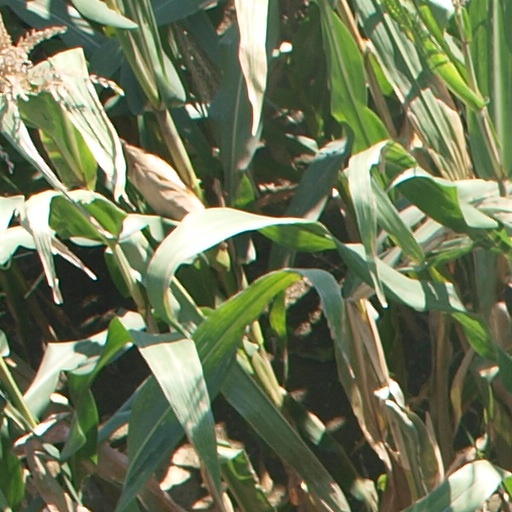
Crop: maize; corn